Komedes

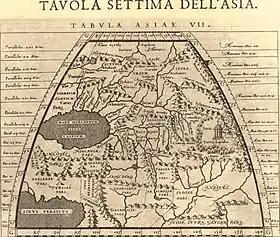
The "Seventh Asian Map", by Tomaso Porcacchi Castilione, from a 1620 Italian edition of Ptolemy's "Geography".

Komedes is the ethnonym of an ancient people in Central Asia. They were mentioned by the ancient Greek geographer Ptolemy in "Geography" ( CE). Traditional Hindu and Indian spellings included Kumuda, Kumuda-dvipa, and Parama Kambojas; and ancient Greek and Roman spellings included Komedes, Komedei, Traumeda, Caumedae, Homodotes, Homodoti, or Homodontes.